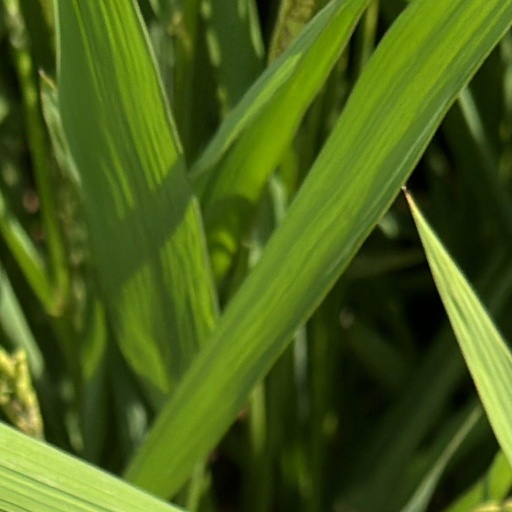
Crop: rice